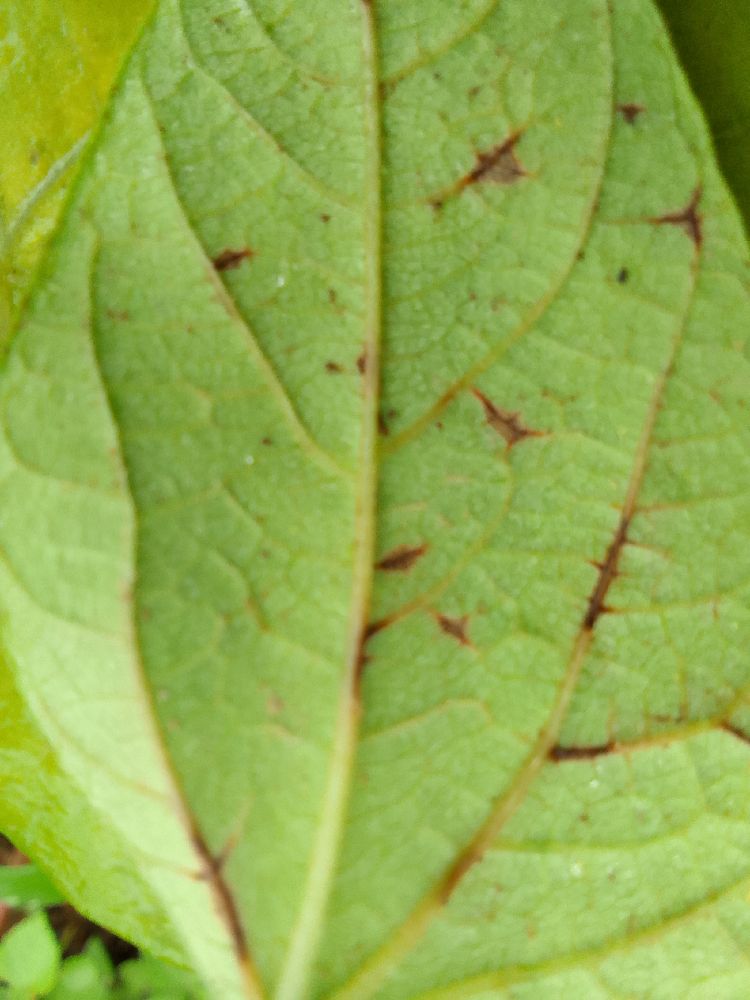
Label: anthracnose